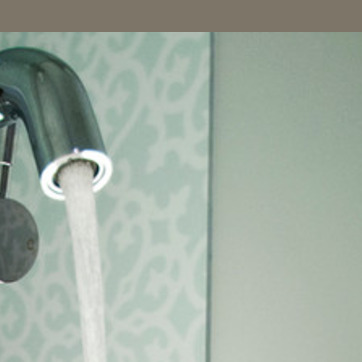
Material: wallpaper